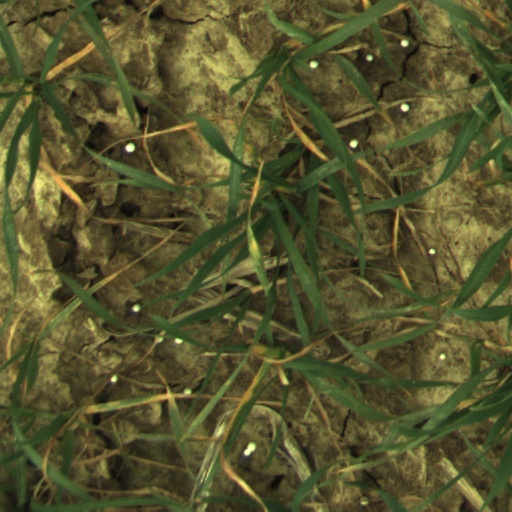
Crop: wheat